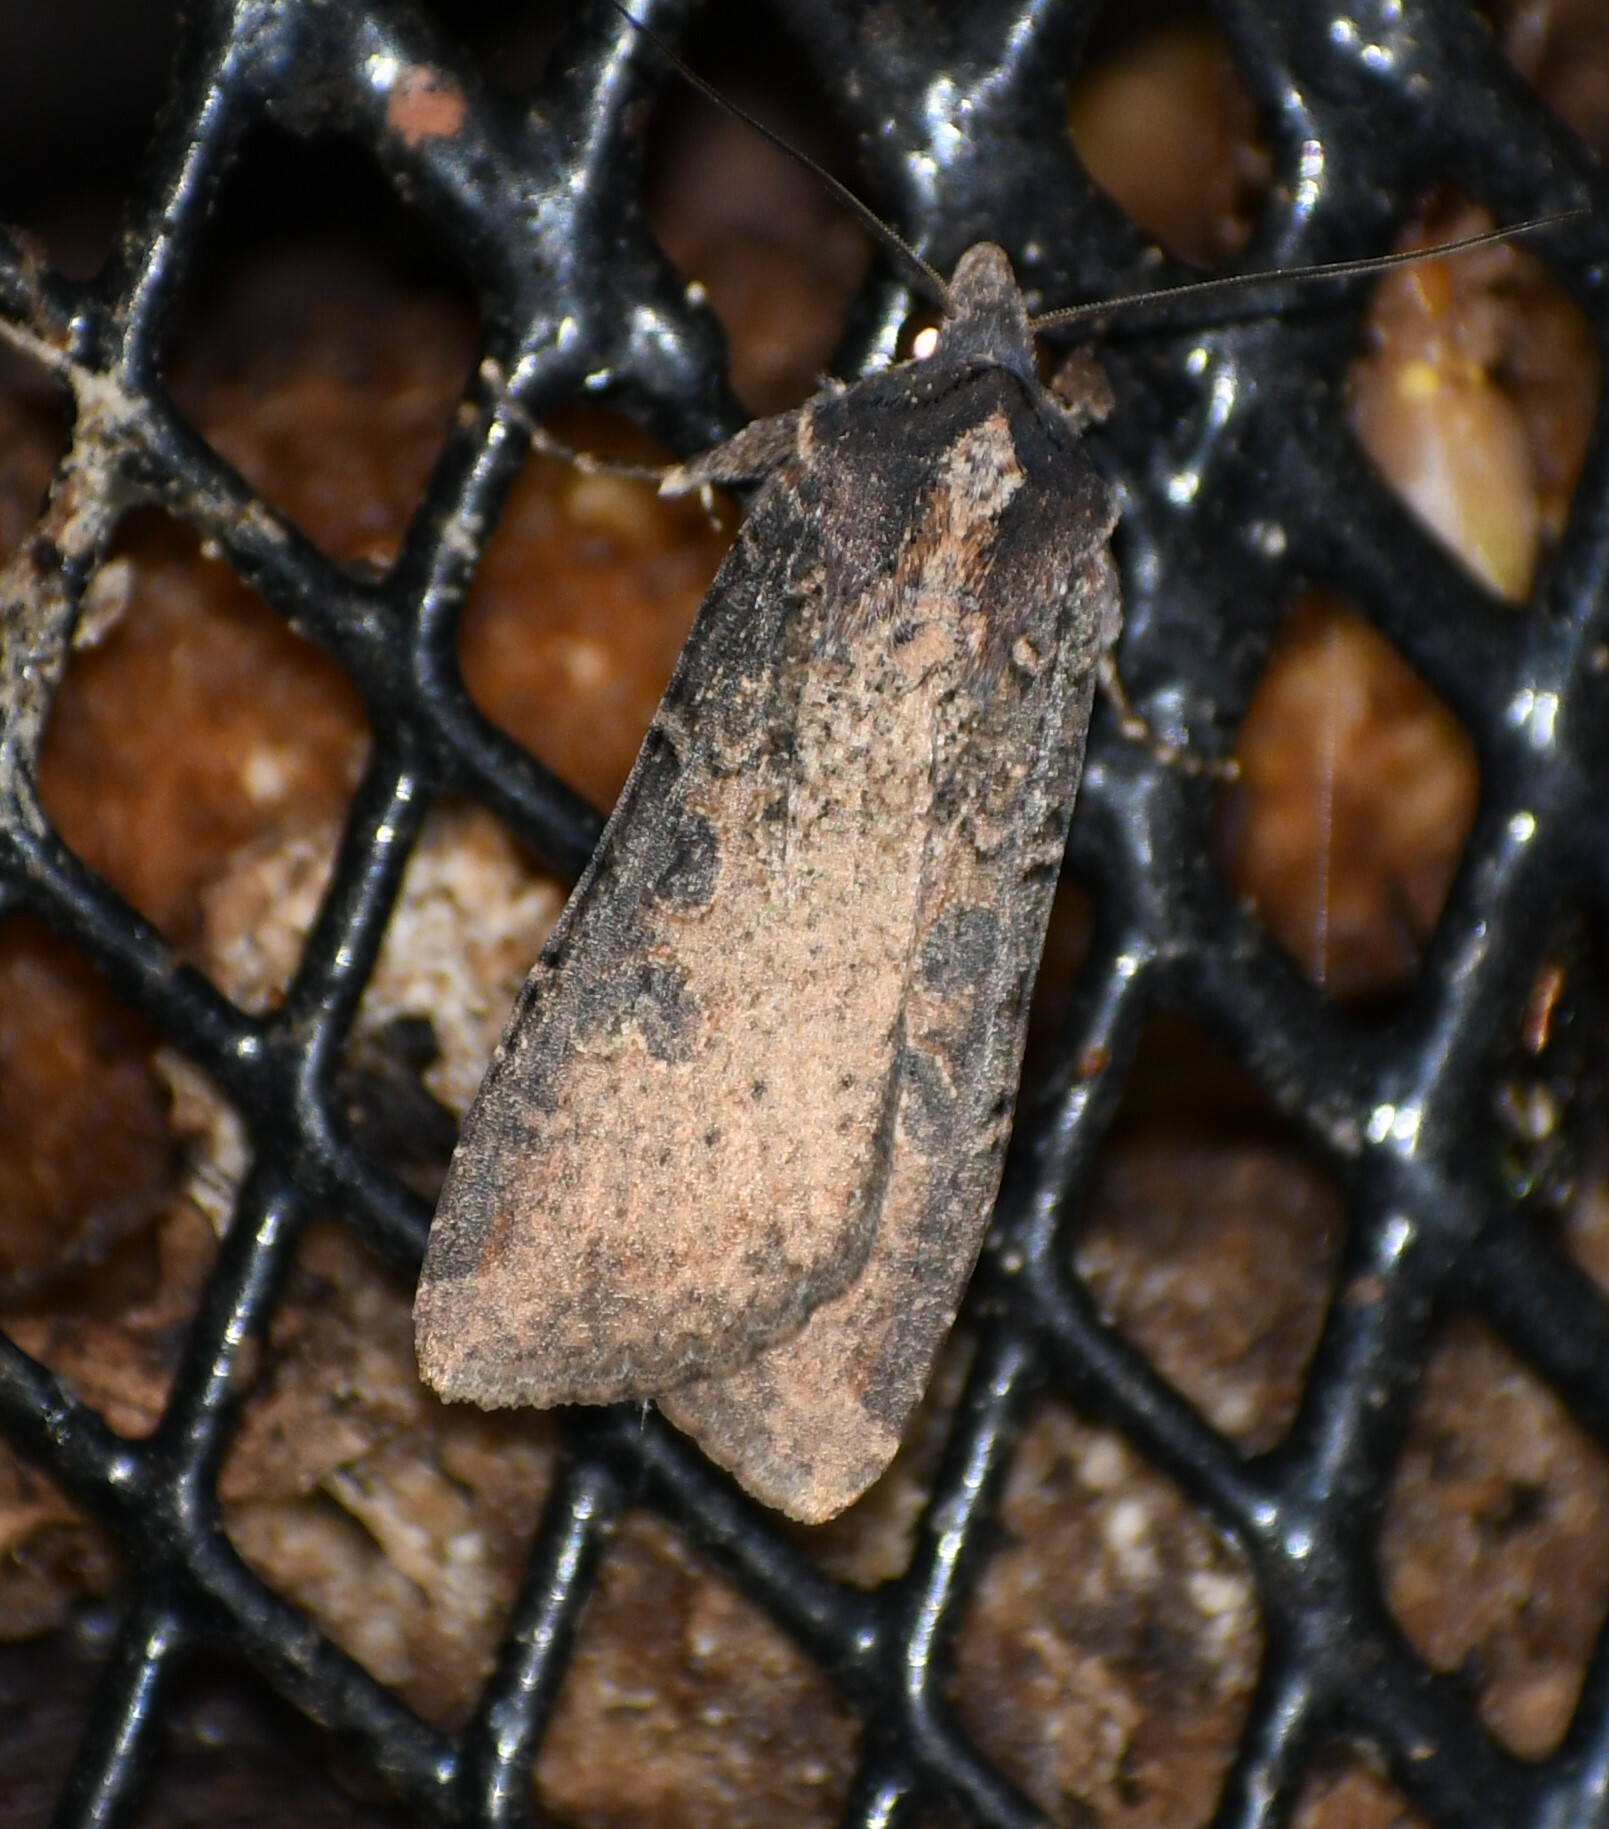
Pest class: cutworms